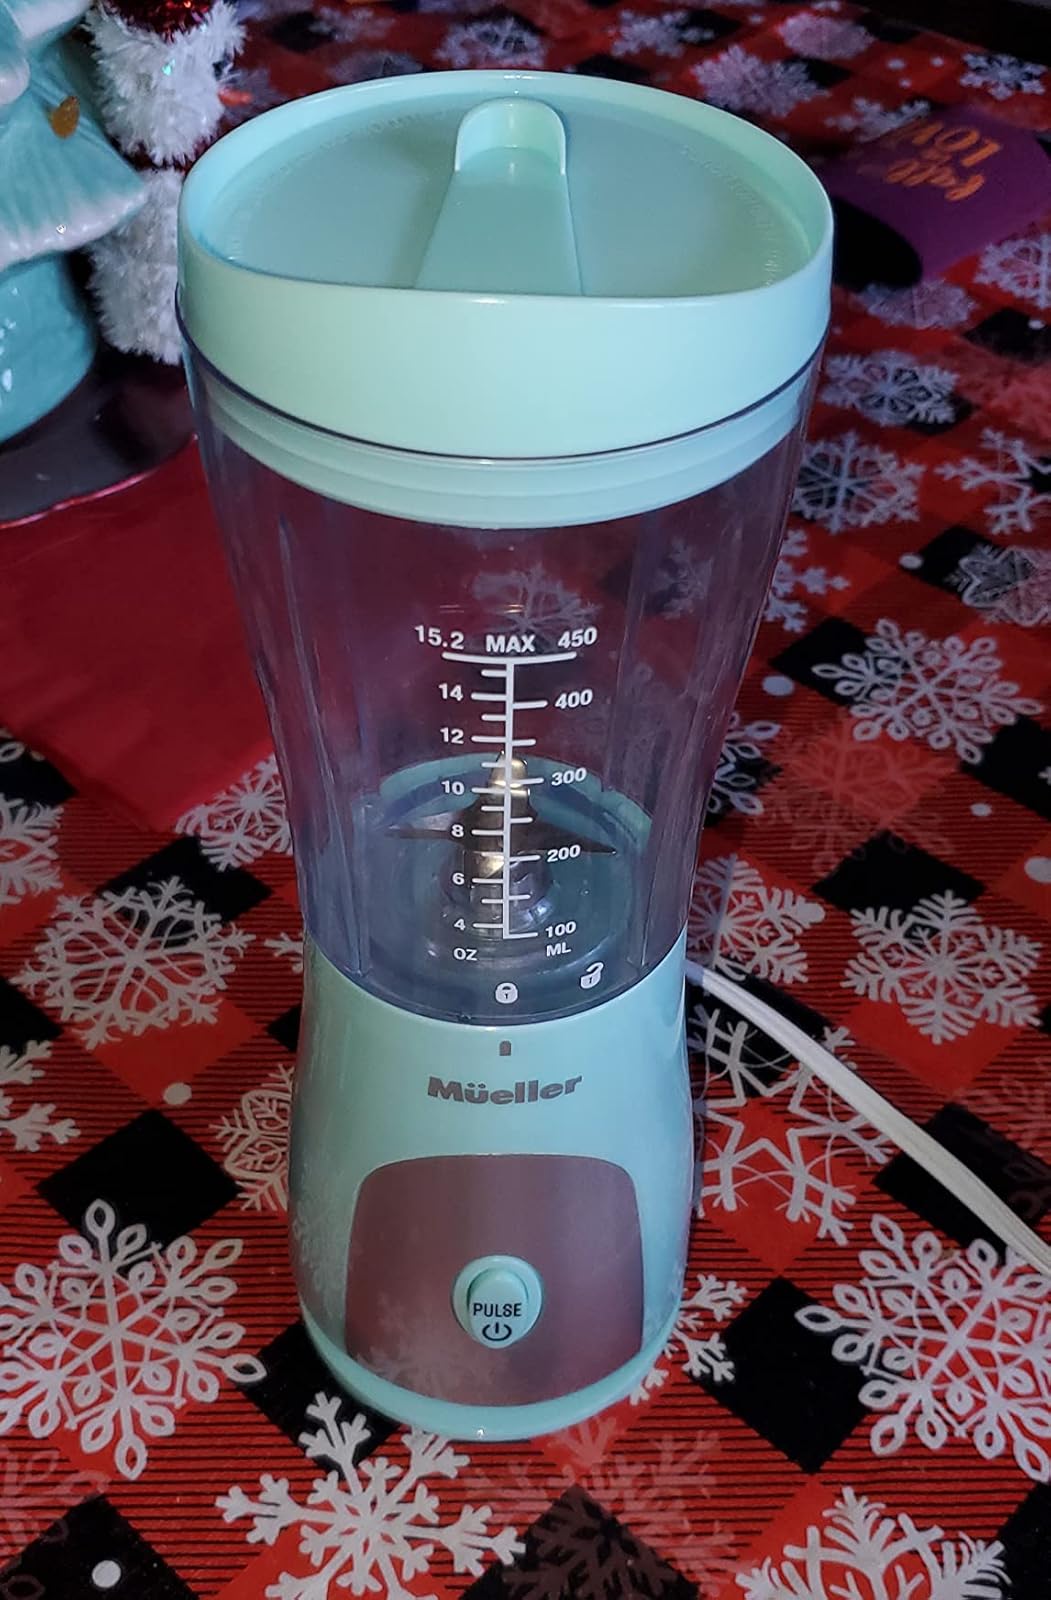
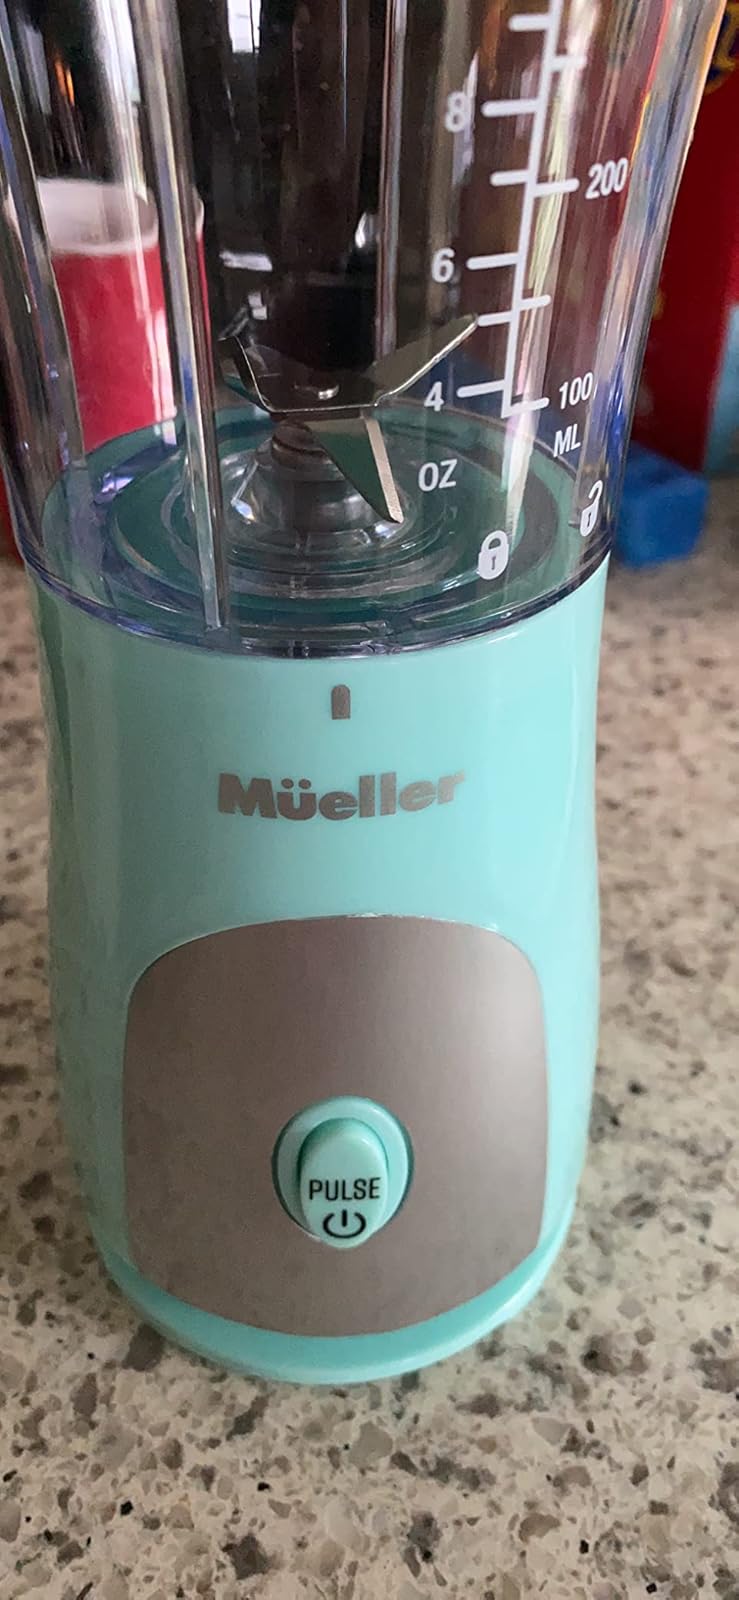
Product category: items_blender
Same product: yes